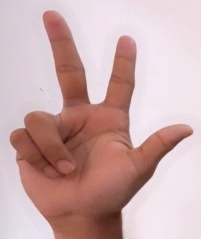
ASL sign: 3